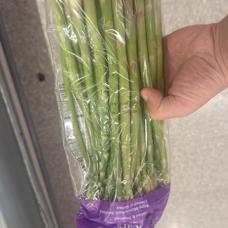
Label: vege